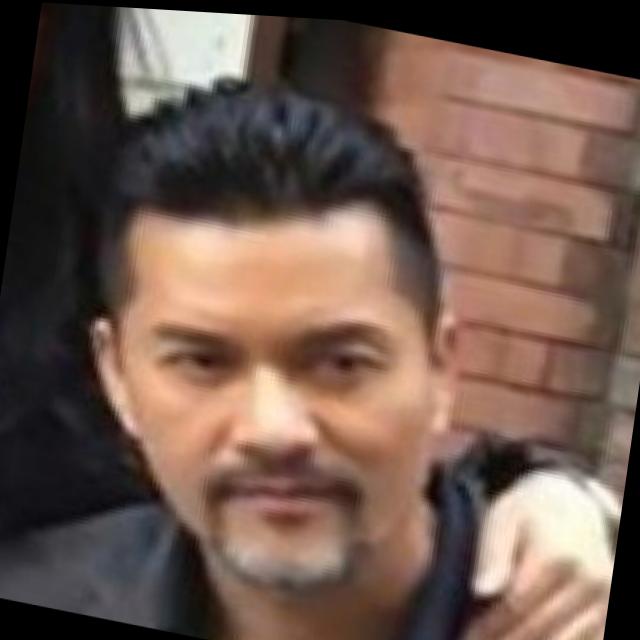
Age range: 45-64